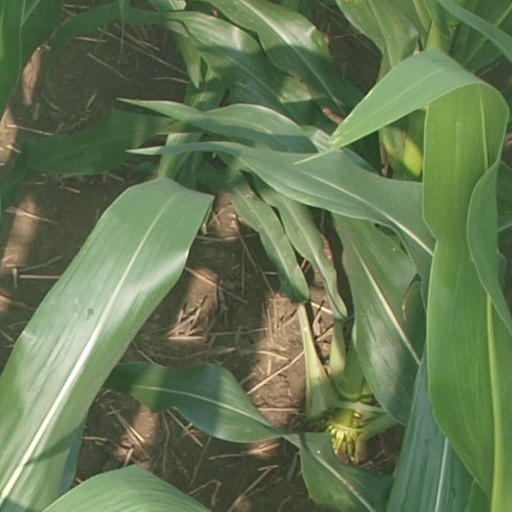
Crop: maize; corn